Han dynasty

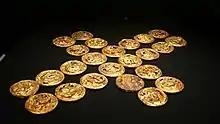
Gold coins from the Eastern Han

The early Western Han court simultaneously accepted the philosophical teachings of Legalism, Huang-Lao Taoism, and Confucianism in making state decisions and shaping government policy. However, the Han court under Emperor Wu gave Confucianism exclusive patronage. In 136 BC, he abolished all academic chairs not concerned with the Five Classics, and in 124 BC he established the Imperial University, at which he encouraged nominees for office to receive a Confucian education.